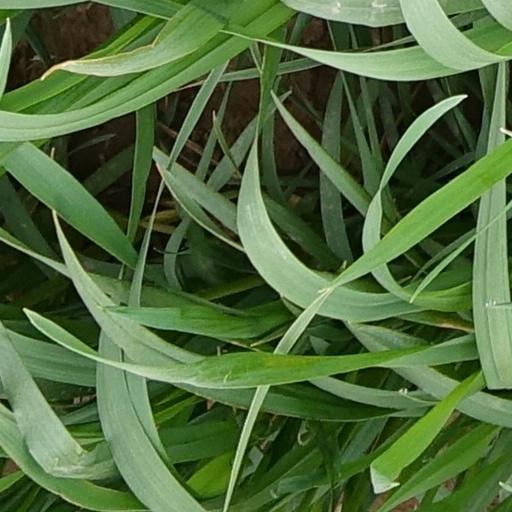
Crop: wheat